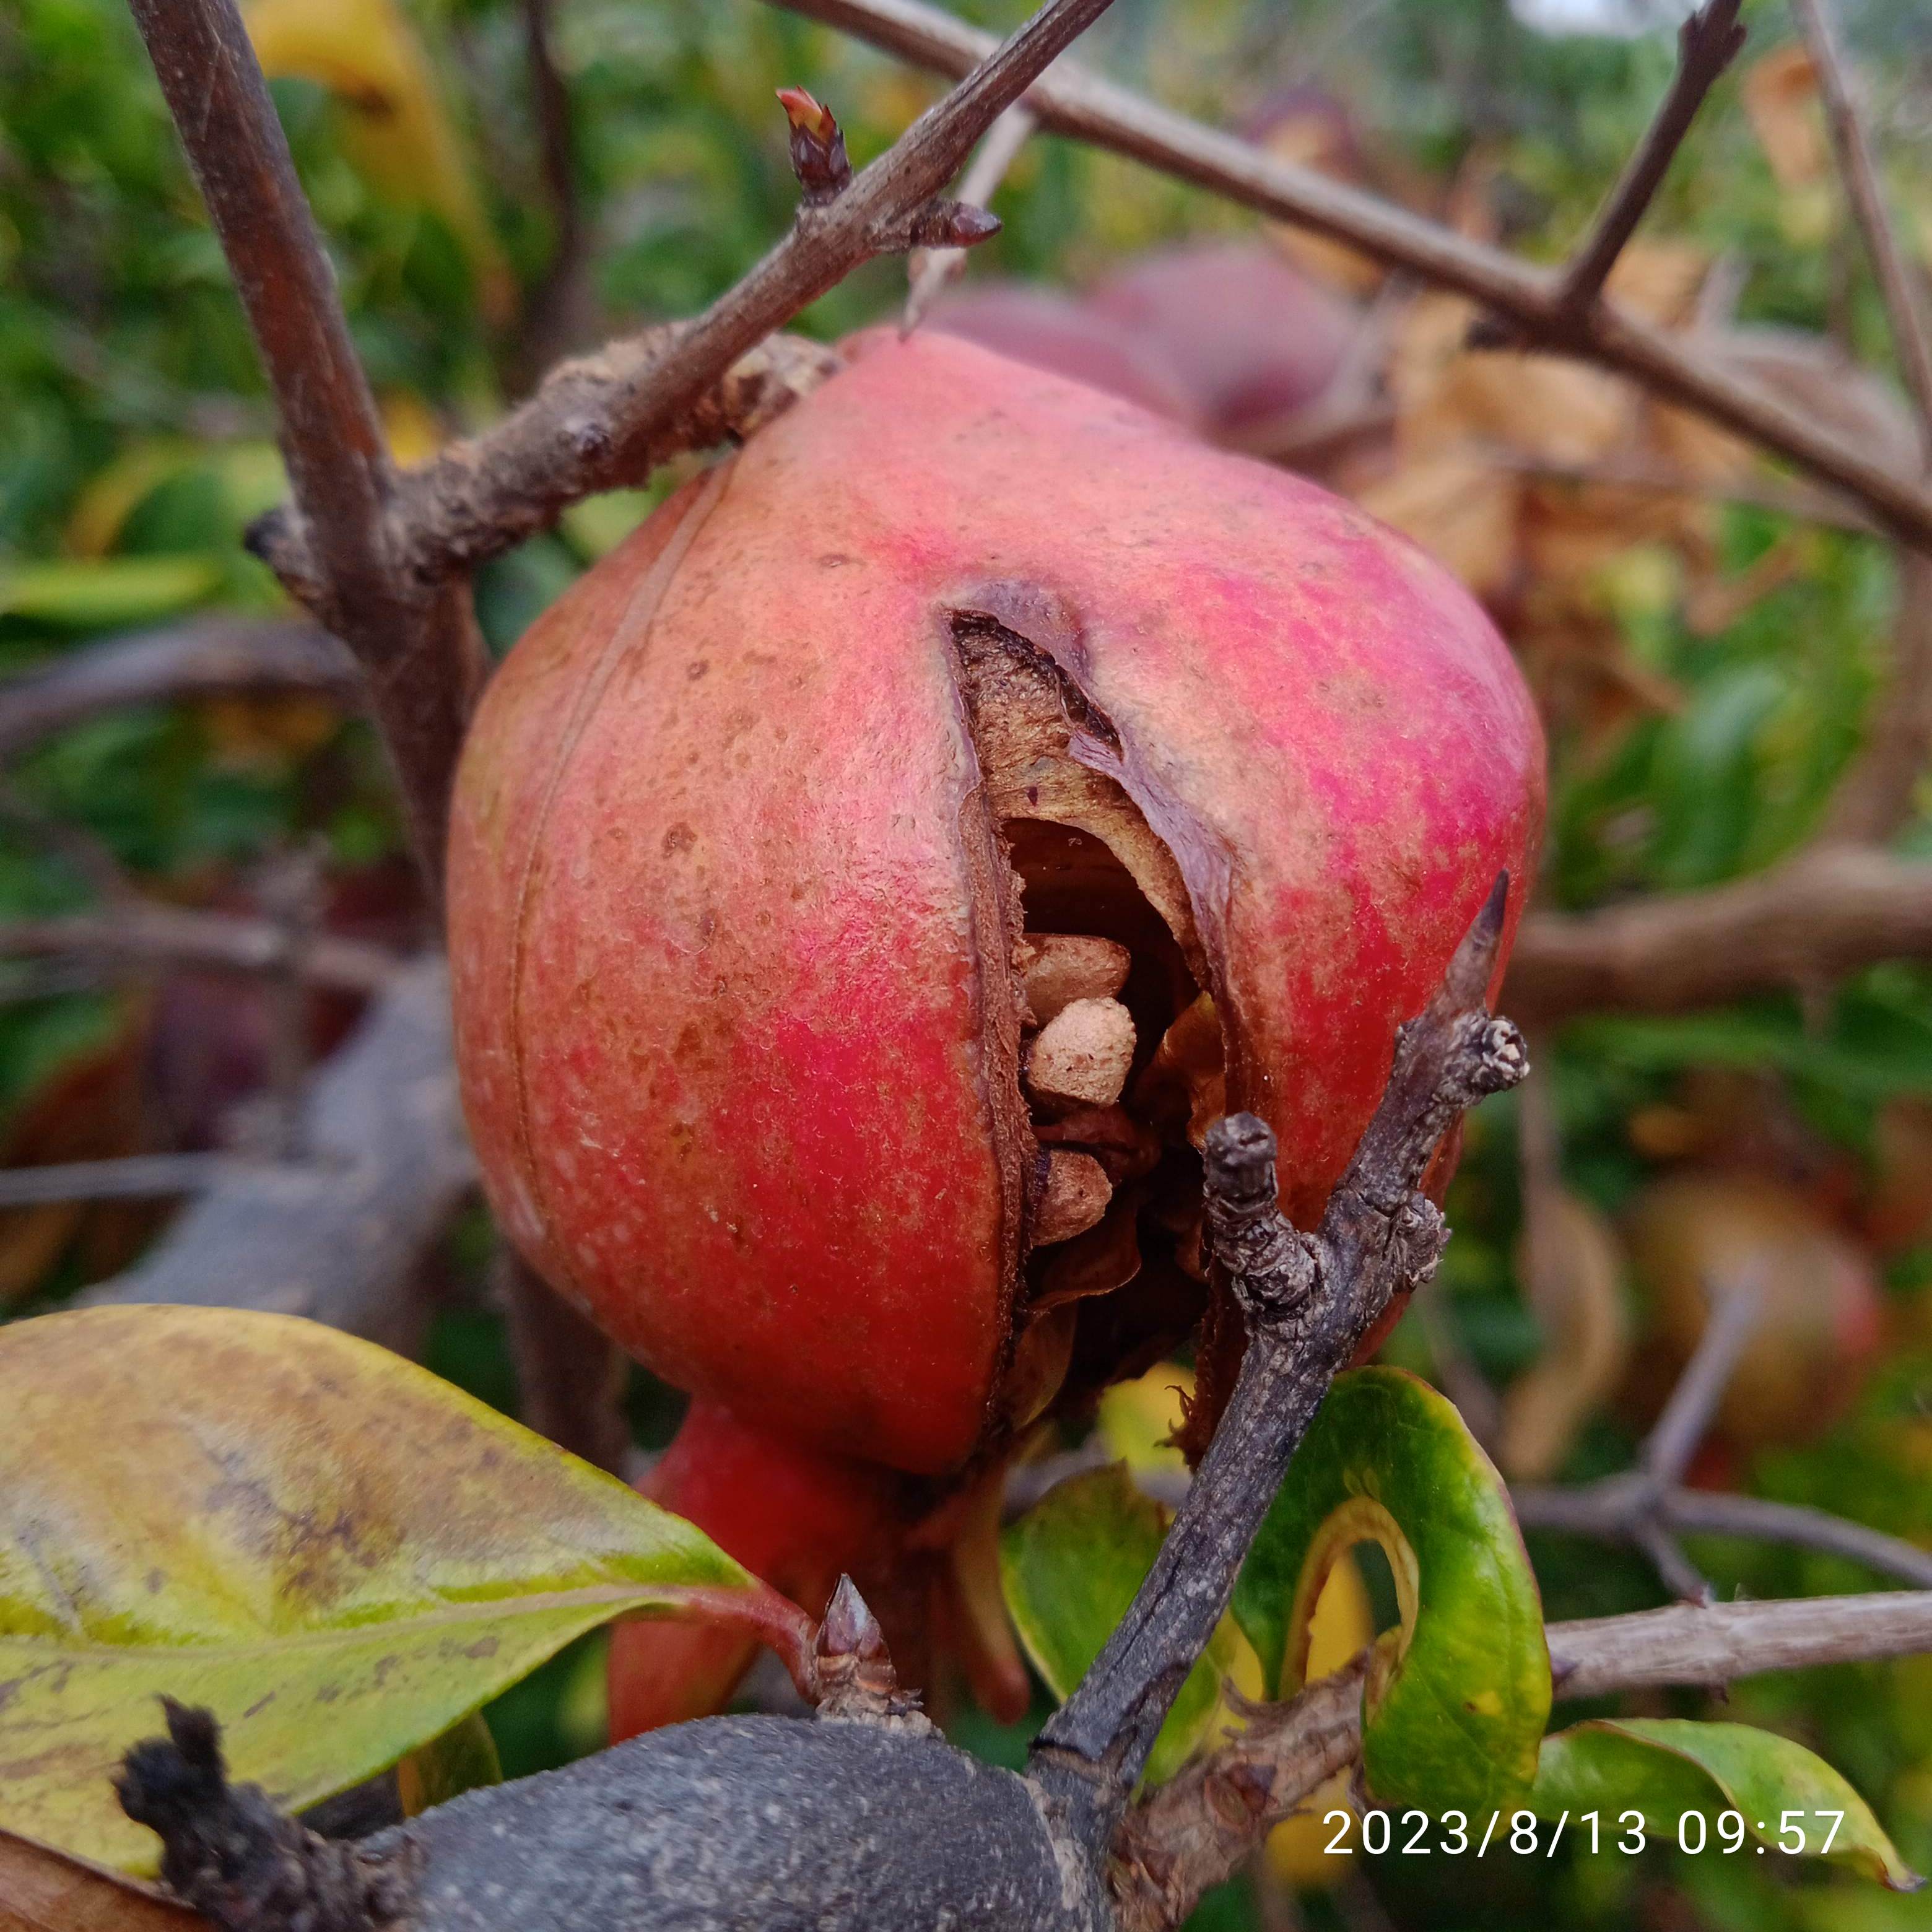
Label: Bacterial_Blight